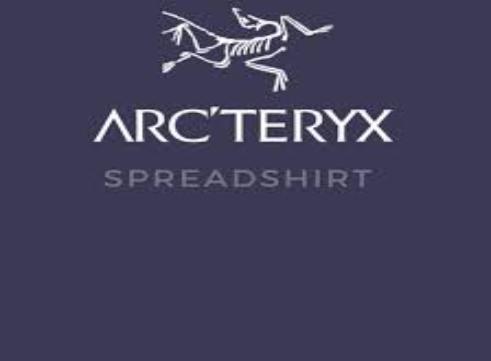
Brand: Arc'teryx
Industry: Clothes